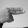
ASL letter: H